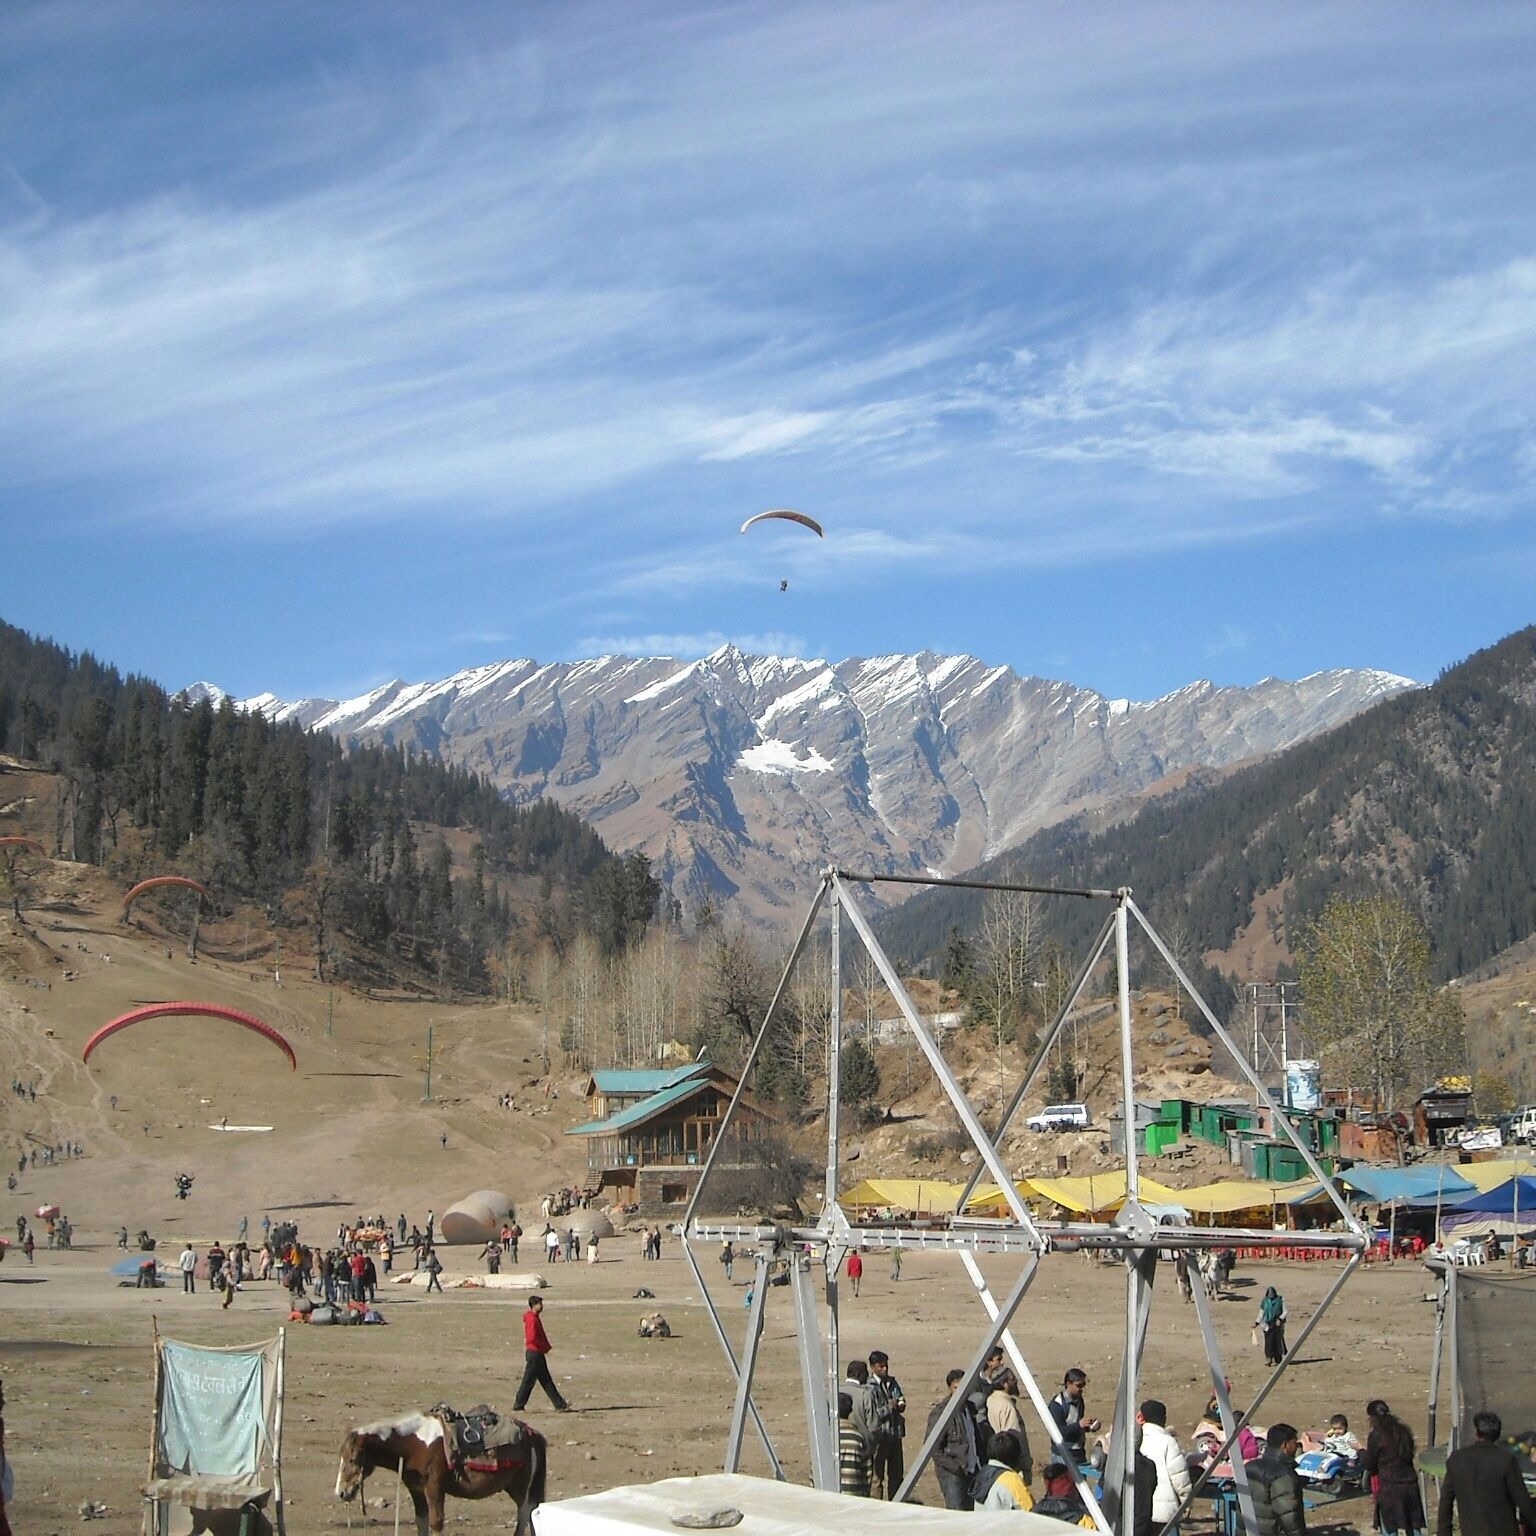
sea, mountain, snow, mountain range, flight, paragliding, sports, atmosphere of earth